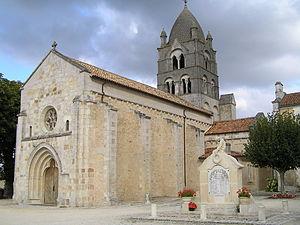
église de Pérignac (Charente)
Pérignac est une commune du Sud-Ouest de la France, située dans le département de la Charente.